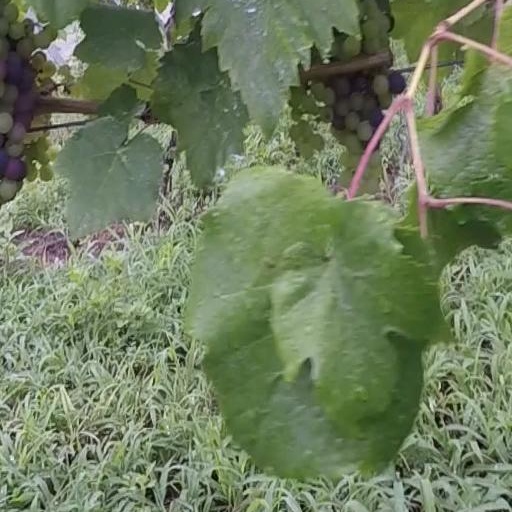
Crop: grape